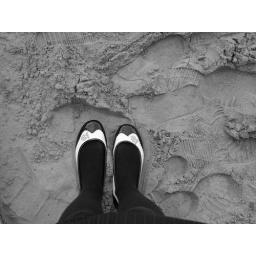
shoes in the sand